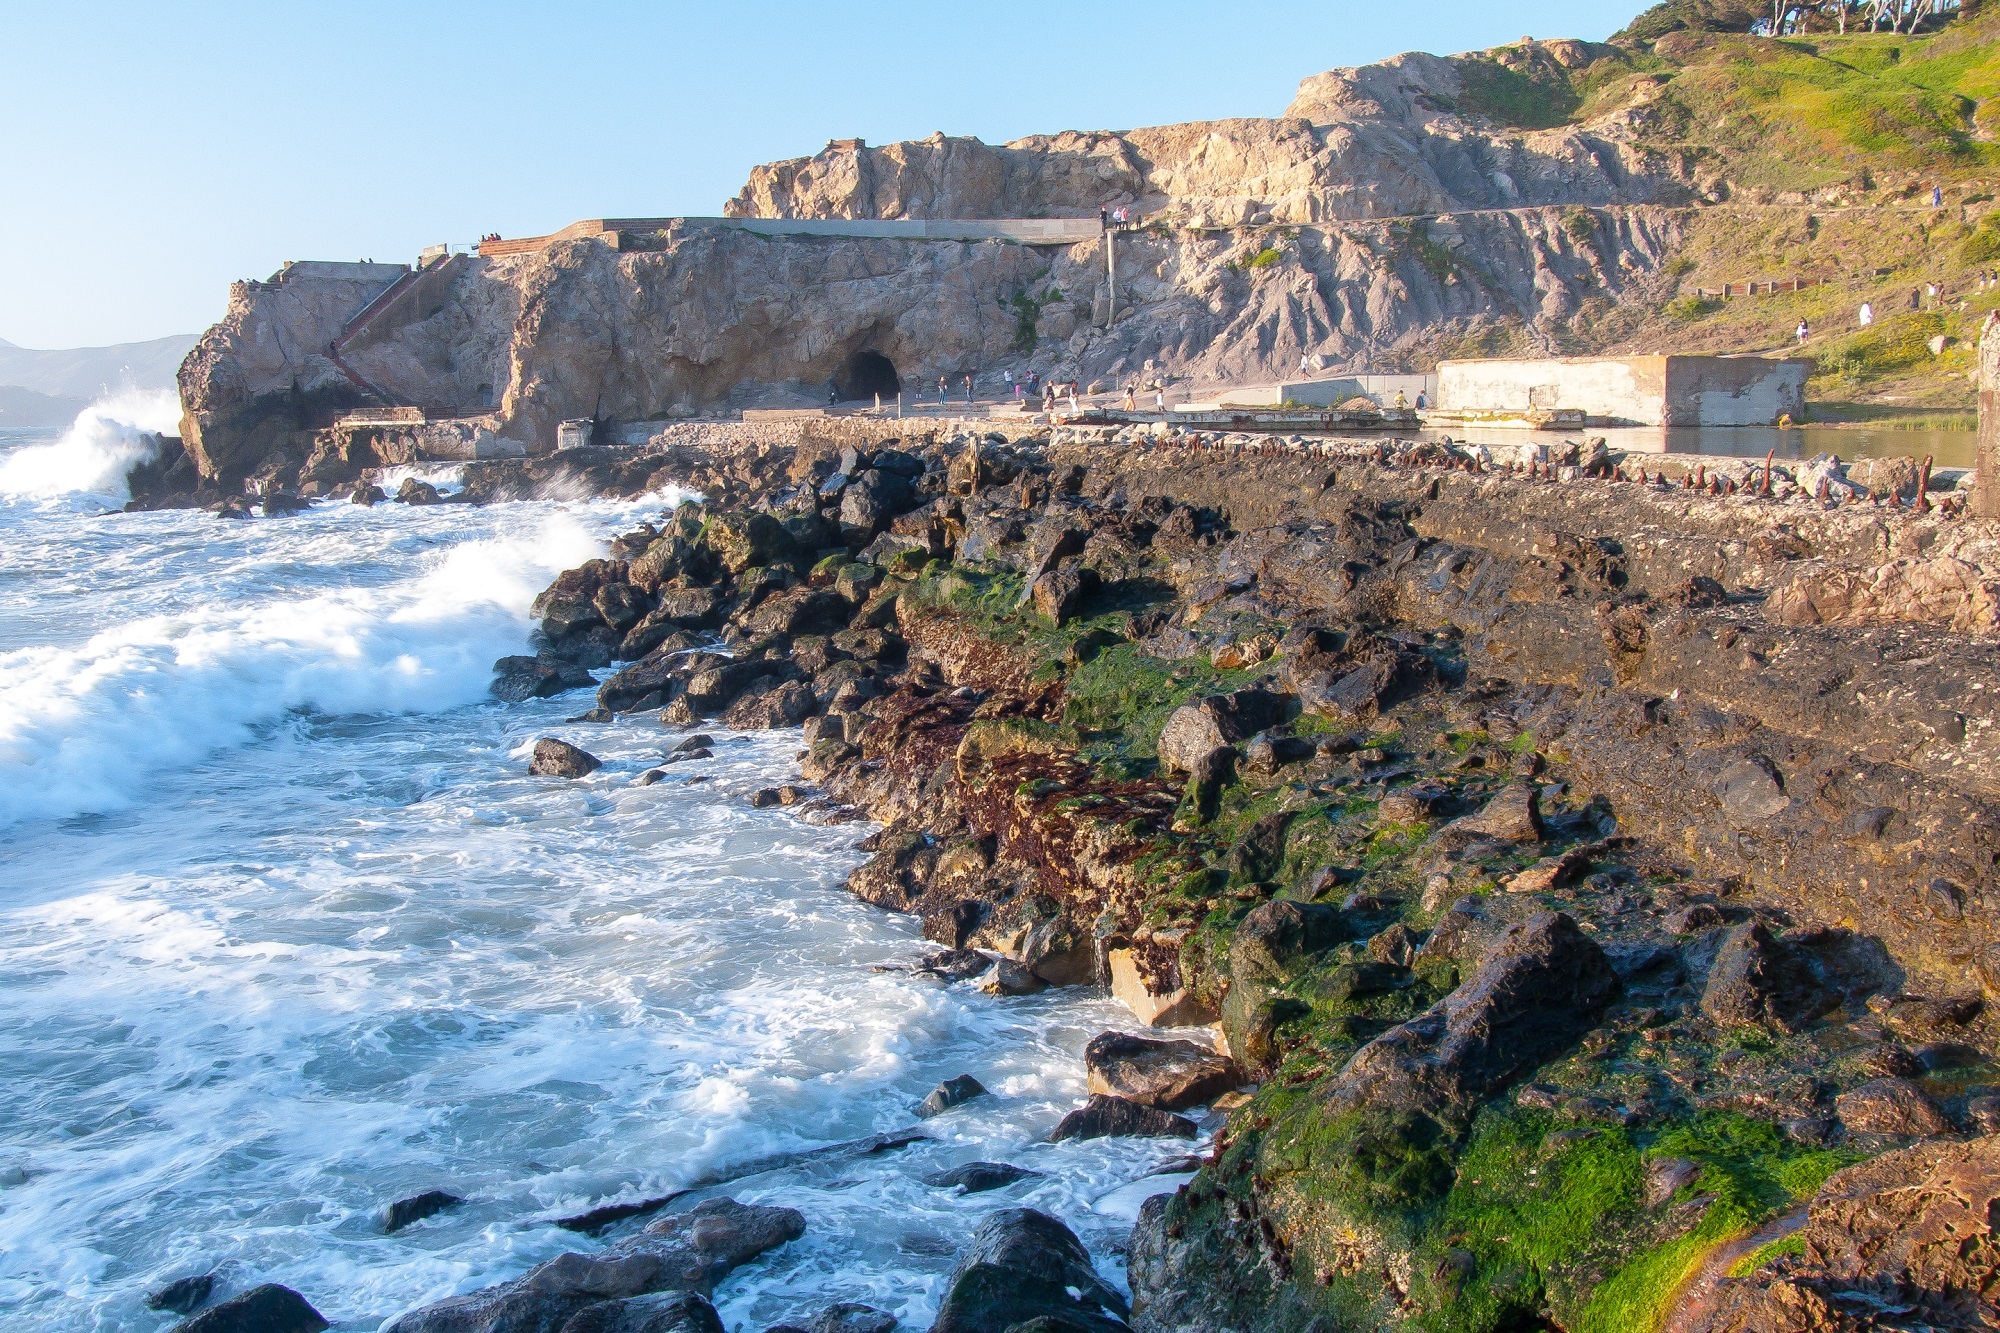
sutro baths, lands end, ruins, scenic, panorama, golden gate national recreation, area, california, usa, landmark, ocean, cityscape, tourism, san francisco, bay, water, landscape, coast, waves, rugged